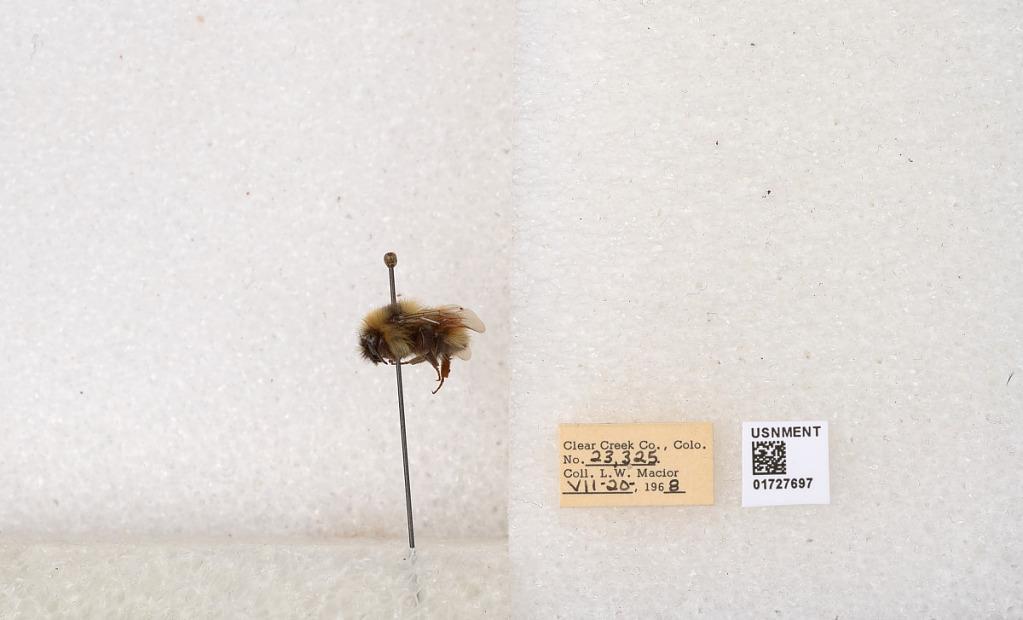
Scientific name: Bombus (Pyrobombus) sylvicola Kirby
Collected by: L. Macior
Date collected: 1968-7-20
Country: United States
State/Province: Colorado
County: Clear Creek
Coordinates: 39.6891, -105.644